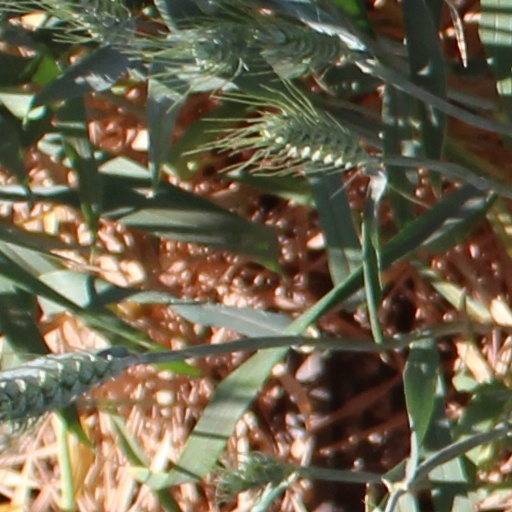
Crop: wheat